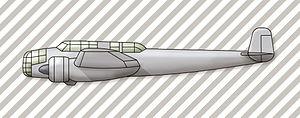
Le Henschel Hs 124 était un prototype de chasseur-bombardier lourd de l'entre-deux-guerres.